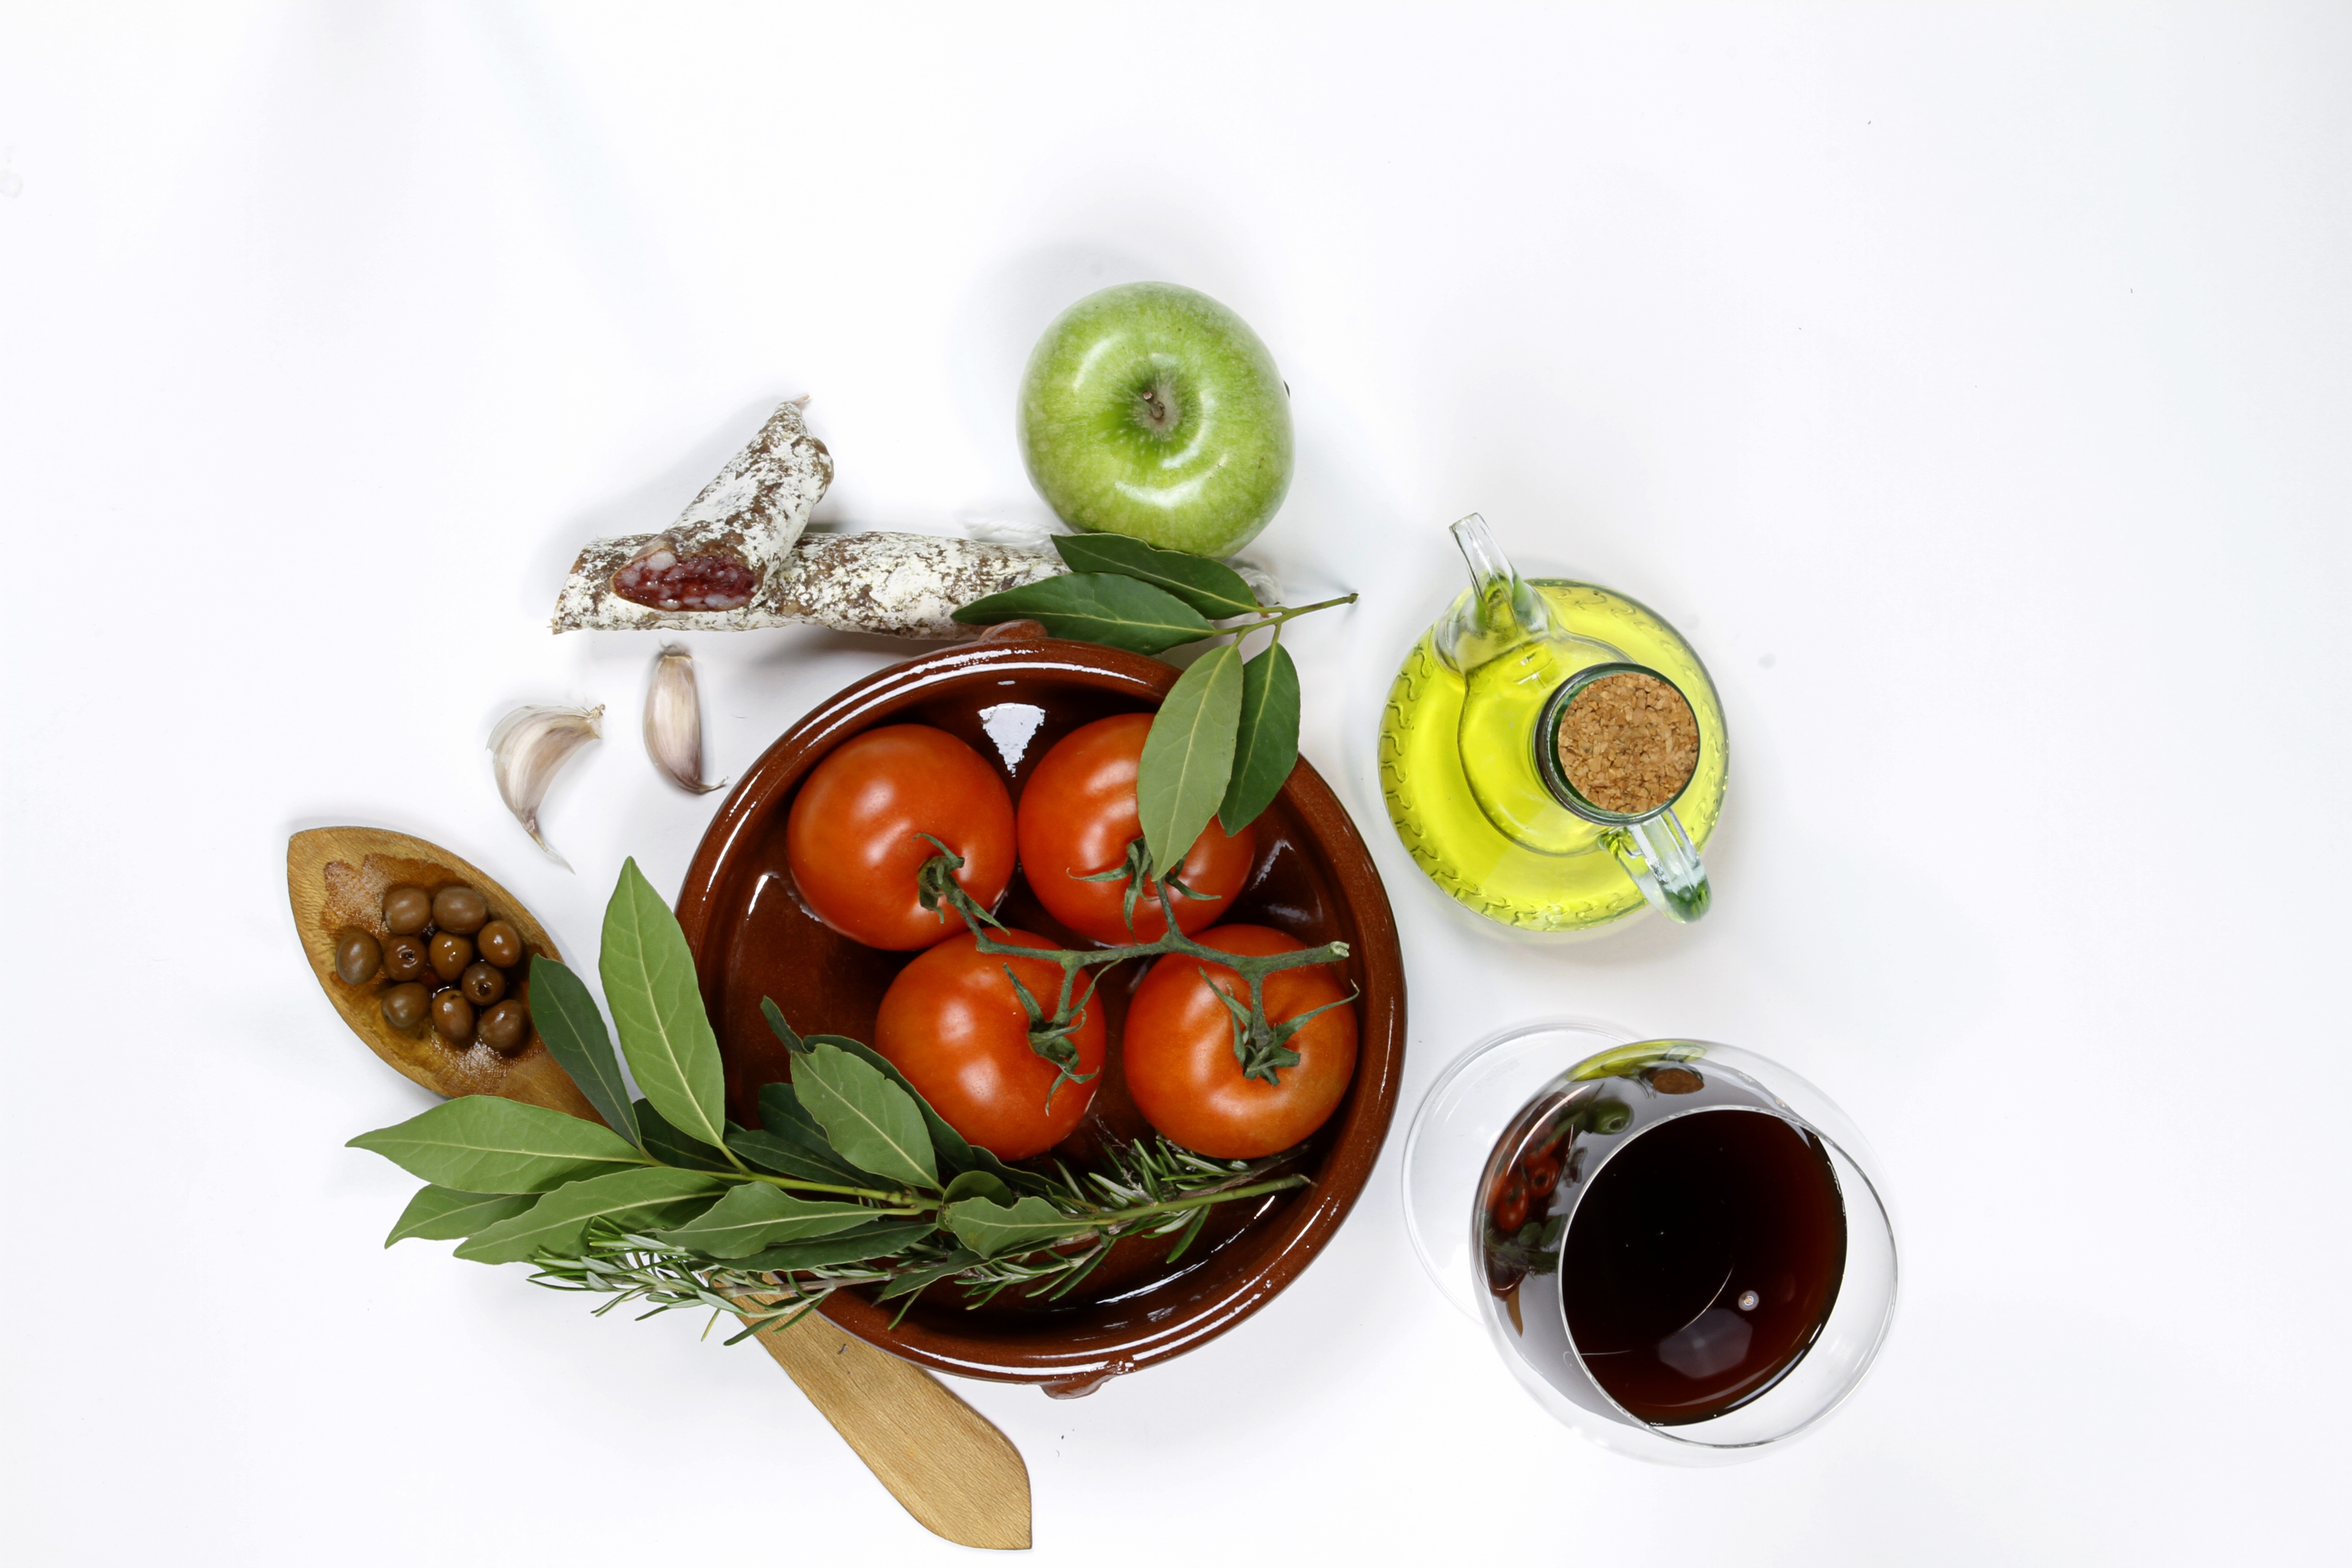
grape, wine, fruit, glass, cup, food, green, red, garlic, produce, vegetable, black, still life, vegetables, tomatoes, apples, laurel, olives, oil, traditional, spanish food